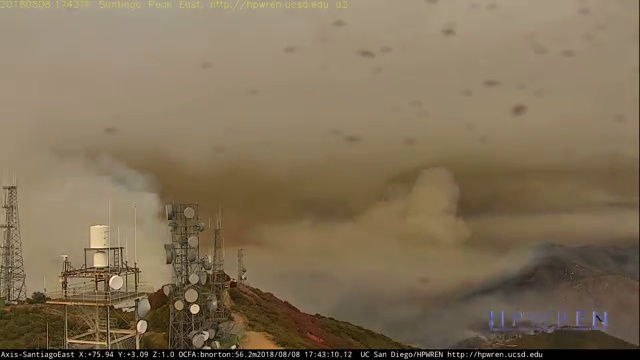
Fire: no
Smoke: yes